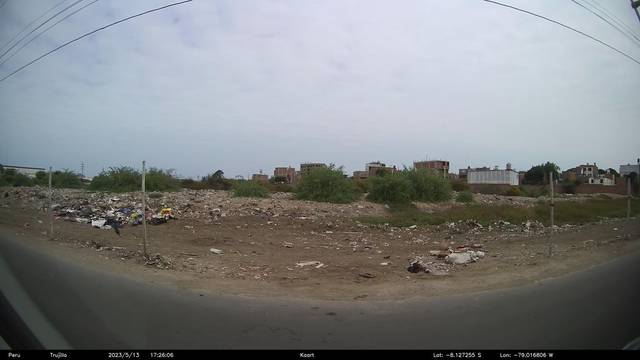
Region: Peru
Coordinates: -8.127, -79.017